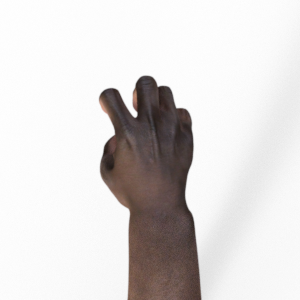
Label: rock